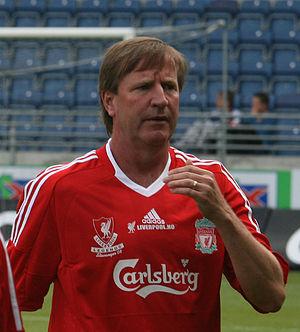
"Ronald Andrew ""Ronnie"" Whelan, né le 25 septembre 1961 à Dublin en Irlande est un footballeur international irlandais devenu ensuite entraîneur. Jouant au poste de milieu de terrain, Whelan a passé la majeure partie de sa carrière au club de Liverpool Football Club. Il est sélectionné en équipe de République d'Irlande de football à 53 reprises.
Le parcours européen du Liverpool Football Club est l'histoire des participations du Liverpool Football Club aux différentes Coupes d'Europe.